Ethnic groups in the Philippines

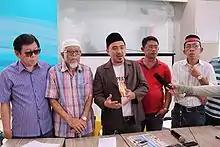
Lanao sultans

A minority group comprise about 5% of the total Philippine population, or 5 million people. The collective term Moro people or Bangsamoro people refers to the, at least 13, islamicized ethnolinguistic groups of Mindanao, Sulu and Palawan. As Muslim-majority ethnic groups, they form the largest non-Christian majority population in the country, Most Moros are followers of Sunni Islam of the Shafi'i madh'hab. The Muslim Moros originally had a few independent states such as the Maguindanao Sultanate & Buayan Sultanate for Maguindanaon, the Lanao Sultanates for Maranao, and the Sulu Sultanate for Tausug. The Sultanate of Sulu once exercised sovereignty over the present day provinces of Basilan, Palawan, Sulu, Tawi-Tawi, the eastern part of the Malaysian state of Sabah (formerly North Borneo) and North Kalimantan in Indonesia.